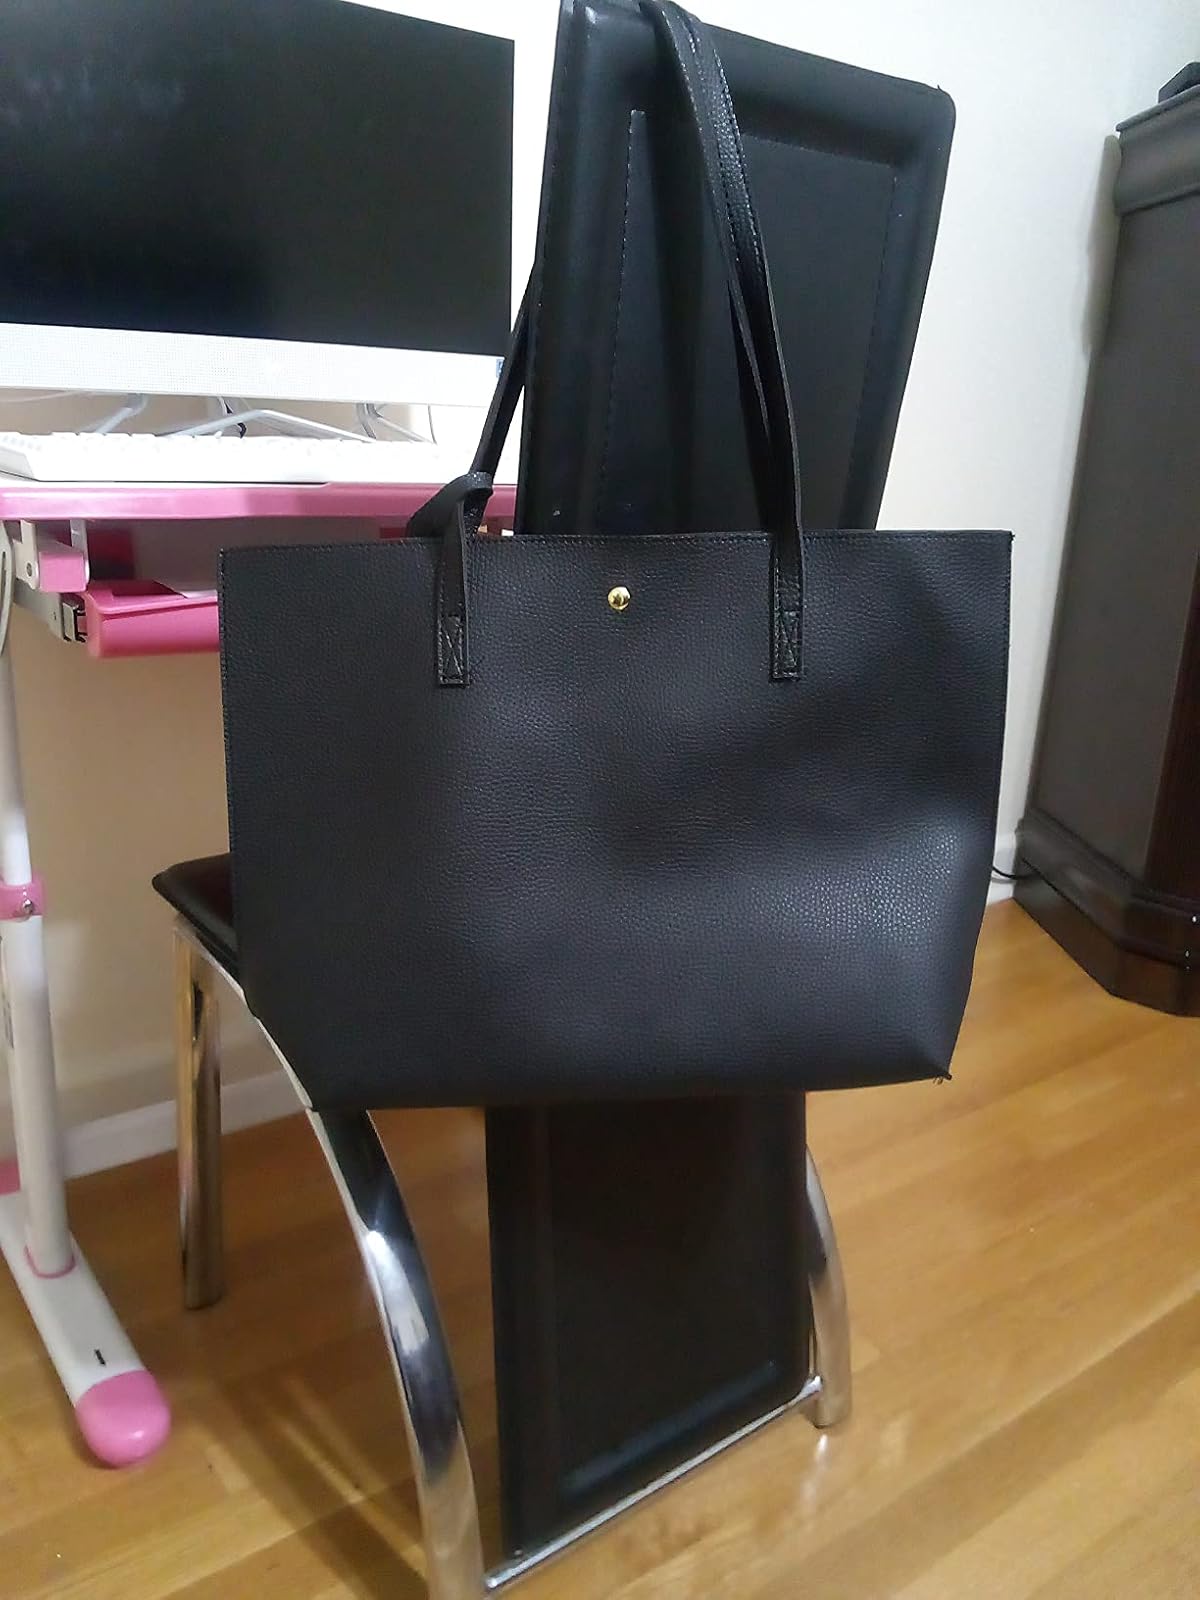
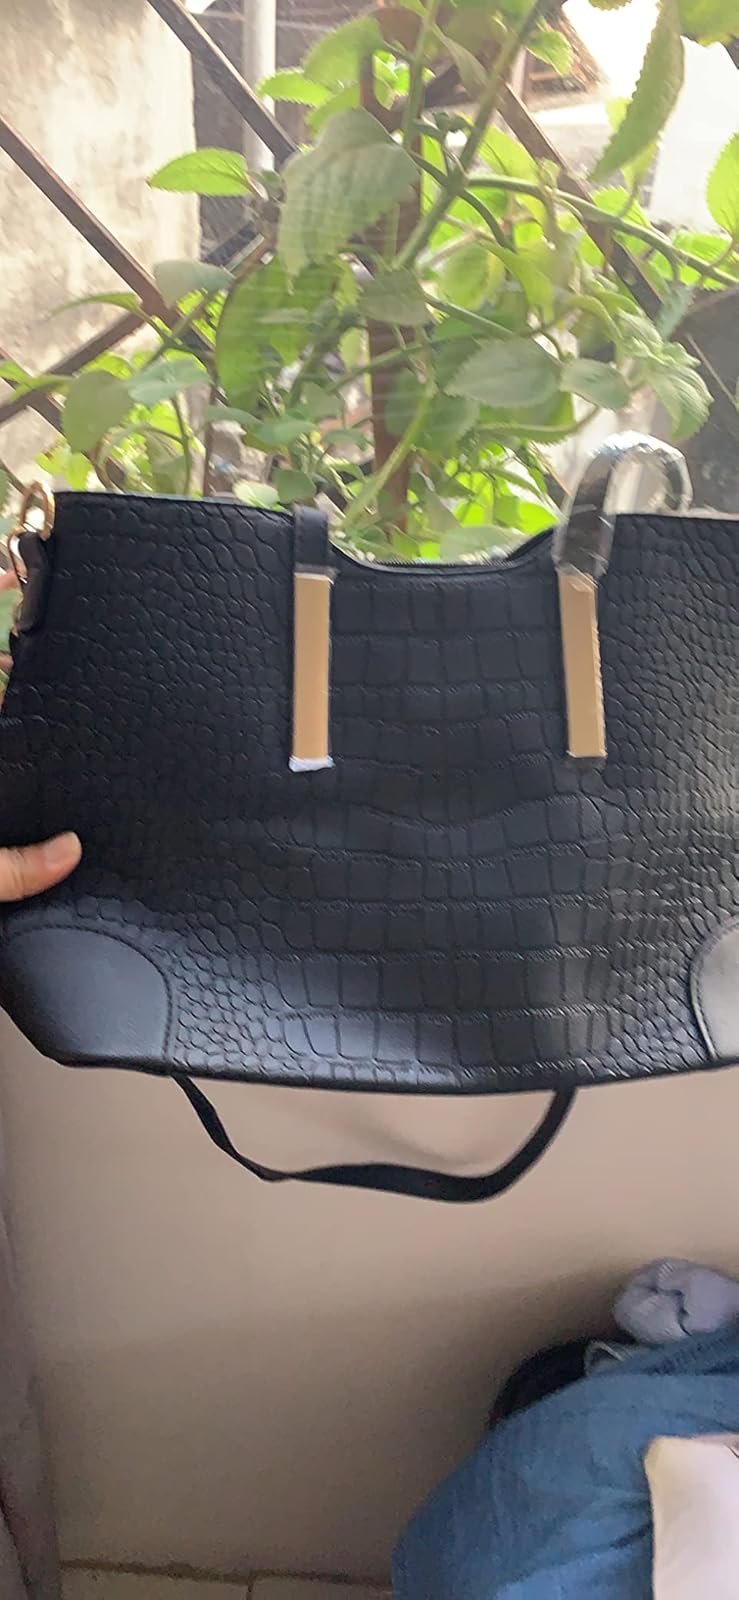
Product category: accessories_handbag
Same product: no